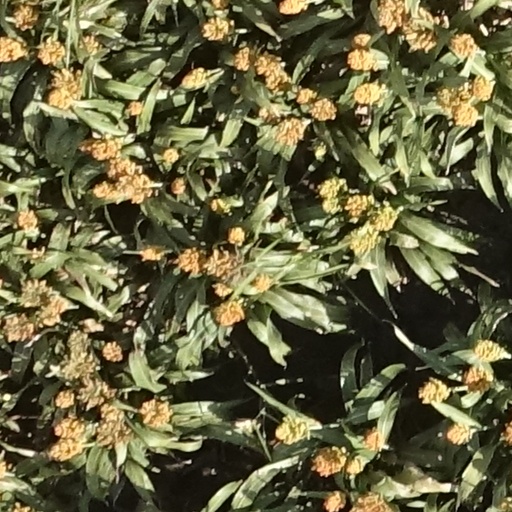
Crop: sorghum